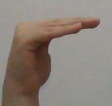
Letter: haa